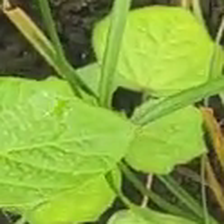
Weed species: Little_Mallow(Malva parviflora)